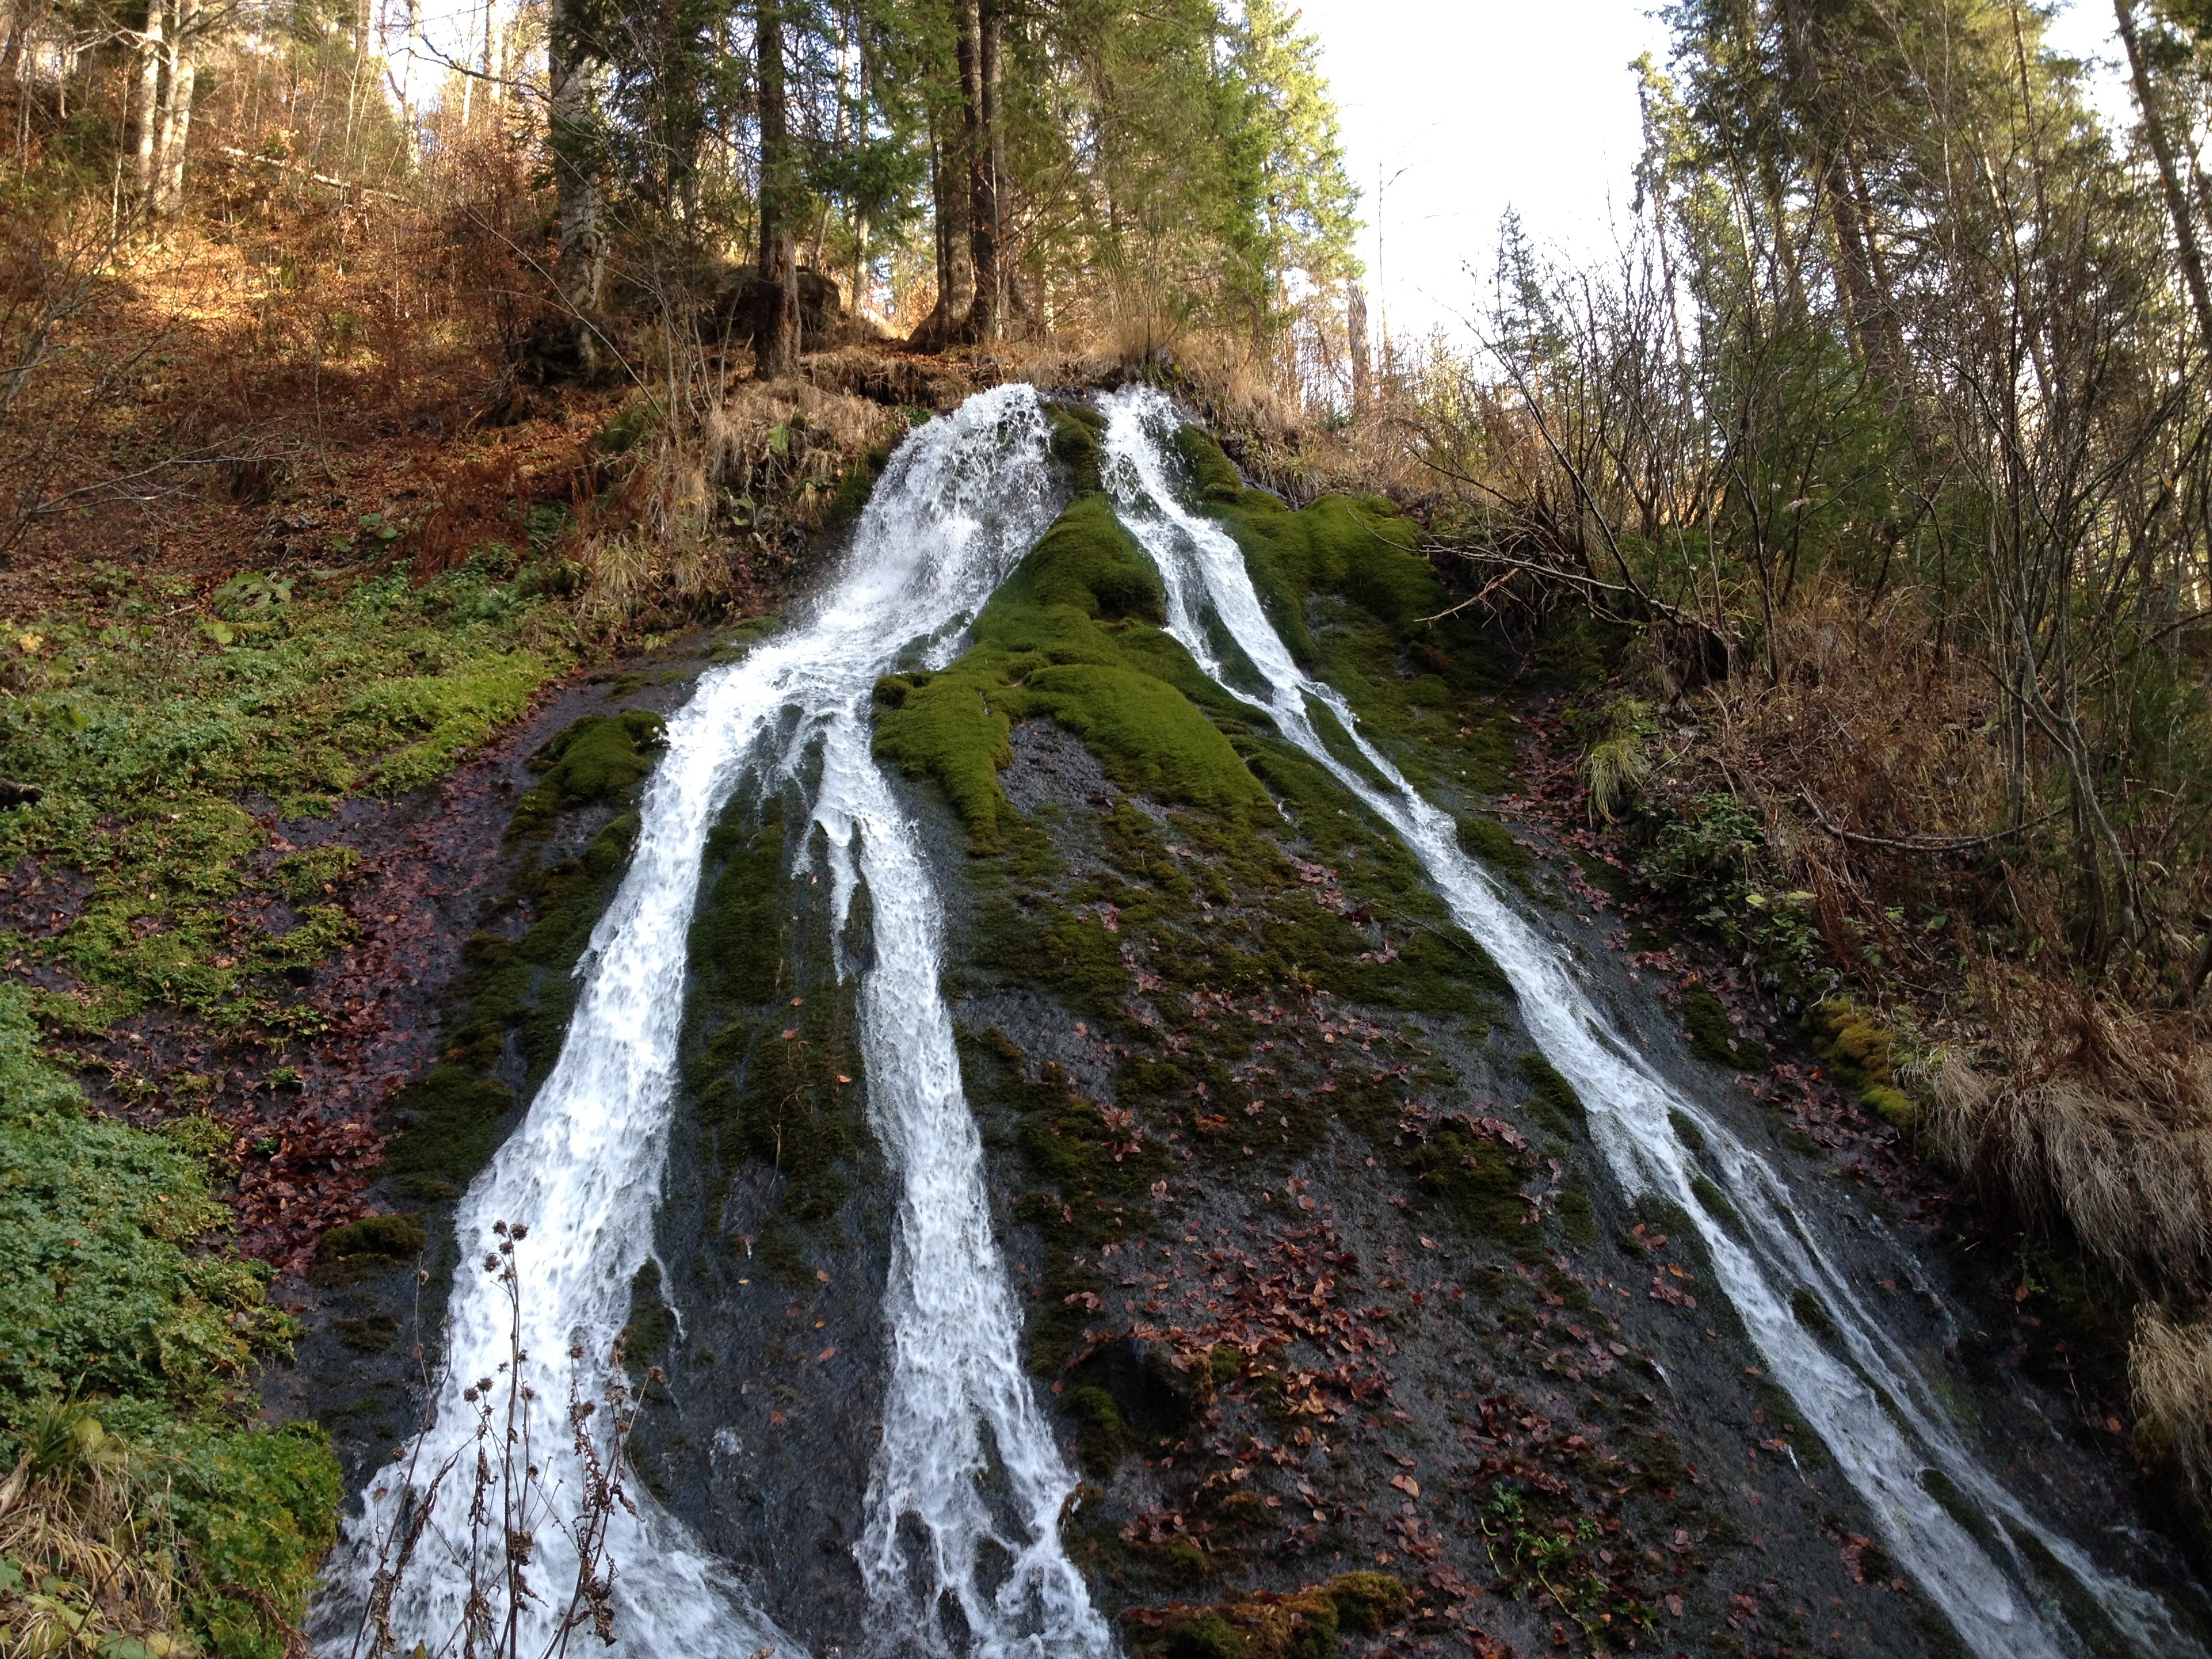
tree, nature, forest, rock, waterfall, wilderness, walking, trail, formation, stream, body of water, excursion, ravine, woodland, water feature, watercourse